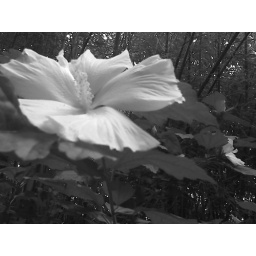
A flower in black and white.